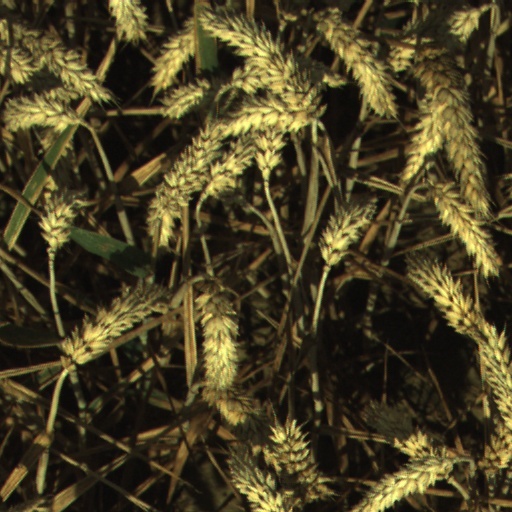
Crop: wheat